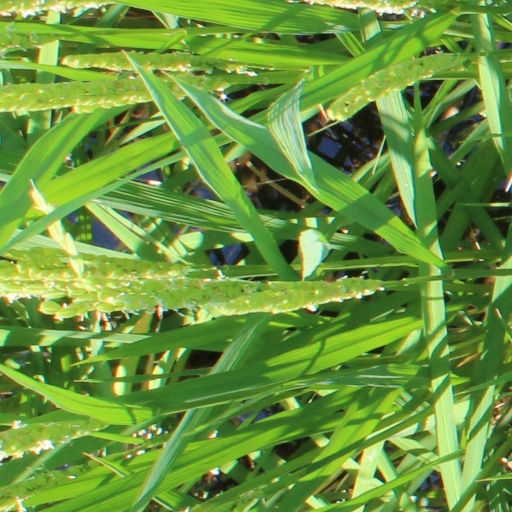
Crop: rice